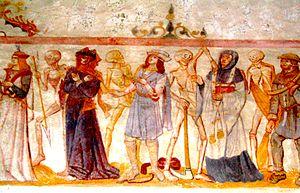
La Ferté-Loupière est une commune française, appartenant au territoire de Puisaye, située dans le département de l'Yonne en région Bourgogne-Franche-Comté.